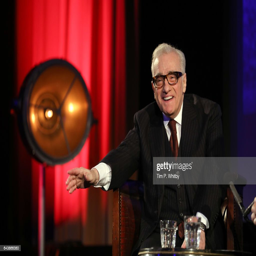
film director appearing on stage as part of the series of events .